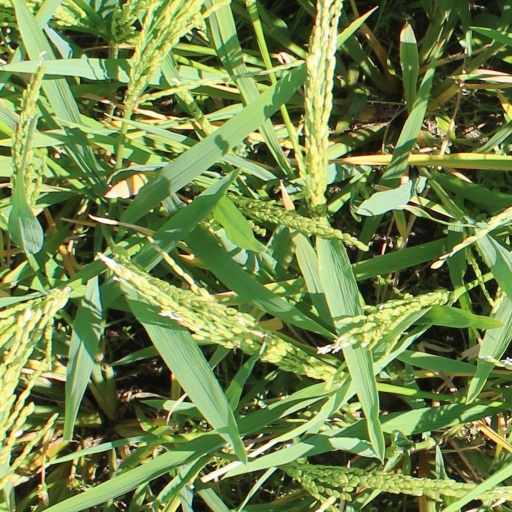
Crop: rice